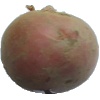
Label: Potato Red 1